Tompa Eken

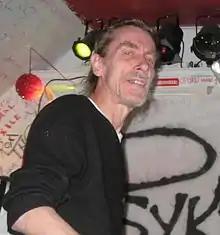
Tompa Eken on stage with Psykbryt in April 2010.

Tommy Ekengren, born 17 July 1950 and more known as Tompa Eken, is one of the driving forces behind Kafé 44 in Stockholm and a central figure in the Stockholm punk and the garage rock scene. Prior to Kafe 44 Tompa was also one of the forces behind the Ultra house in Haninge, where he made the legendary ultra buns. Tompa still bakes them himself to each event and serves to both band and audience.